Janet Jackson

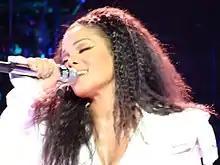
Jackson performing during the 2011 Number Ones, Up Close and Personal tour

Jackson began recording her ninth studio album, "20 Y.O.", in 2005. She recorded with producers Dupri, Jam and Lewis for several months during the following year. The album's title was a reference to the two decades since the release of her breakthrough album "Control", representing the album's "celebration of the joyful liberation and history-making musical style".